William Spier

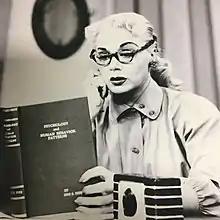
June Havoc in "Willy" in 1954

In 1952, Spier introduced TV's first 90-minute show, "Omnibus", for CBS. He produced Medallion Theatre on NBC in 1953–54. He created (with Louis Pelletier), produced, directed, and wrote for the 1954–1955 CBS situation comedy Willy, starring June Havoc. In some respects, the show was ahead of its time in that Havoc's character, Willa “Willy” Dodger, was an unmarried lawyer with her own legal practice in a small New England town. The show was a Desilu production, and like "I Love Lucy", "Willy" was filmed before a live studio audience. "Willy" was broadcast at 10:30 p.m. on Saturdays opposite the popular NBC series, "Your Hit Parade". Midway through the season, an attempt was made to increase ratings by having Havoc's character relocate to New York to represent show business clients; however, the show only lasted one season.